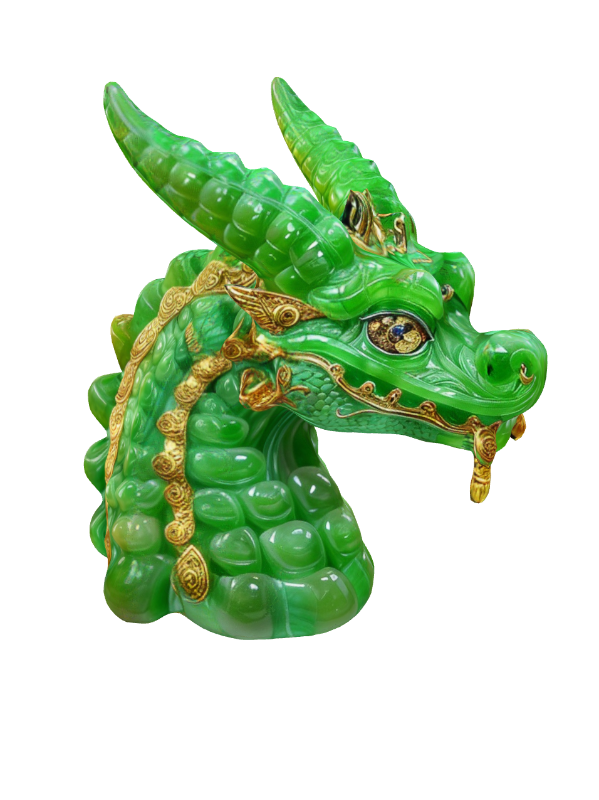
미적 점수 (1~10점): 1